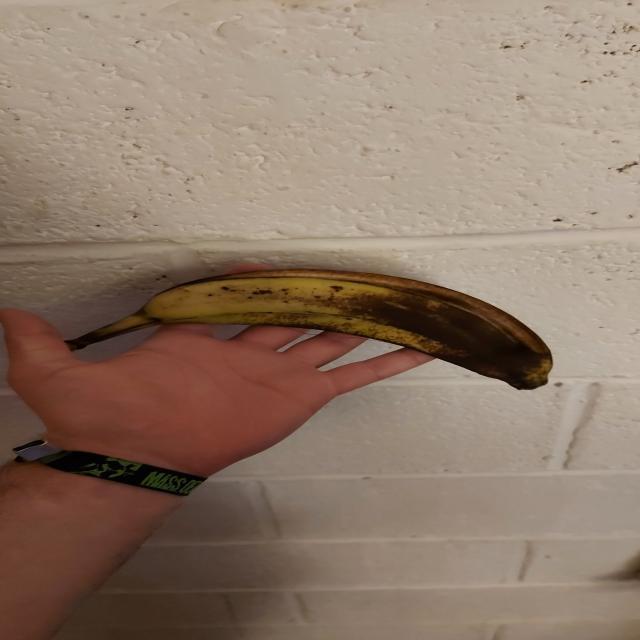
Label: bananas